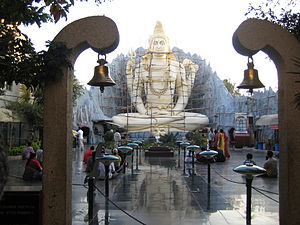
Shiva
Shiva-statue
Shiva er en gud i hinduismen. Sammen med Brahma og Vishnu er det en af de tre mest populære guder, trimurti, i moderne hinduisme. Han indtager en position som ødelæggeren og transformatoren af ondskab.